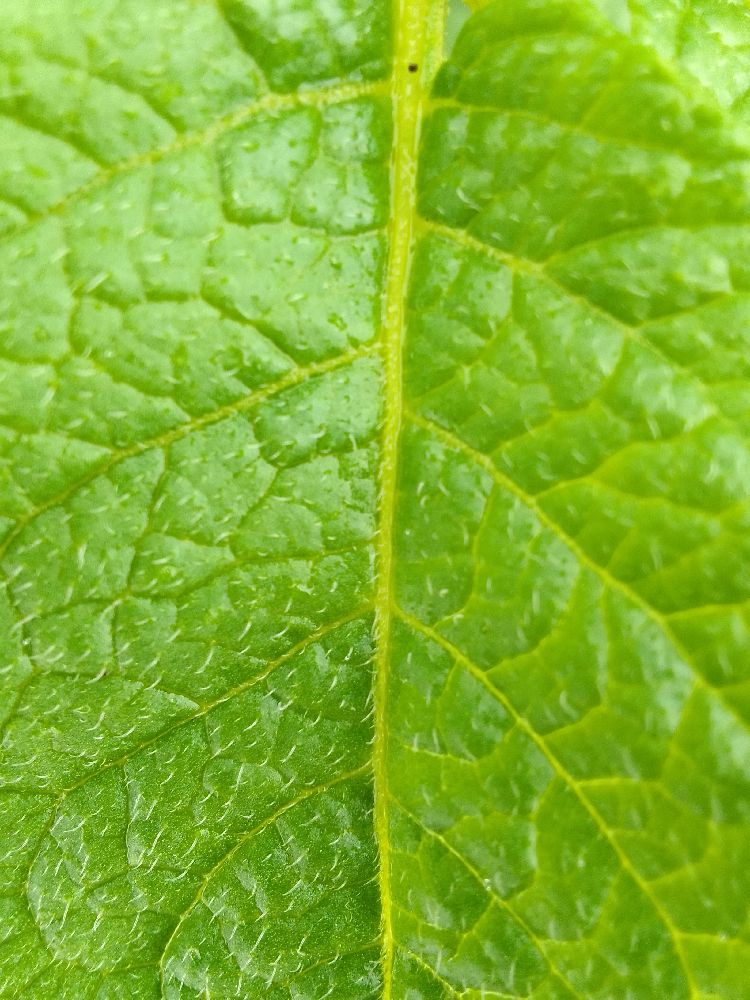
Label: Healthy